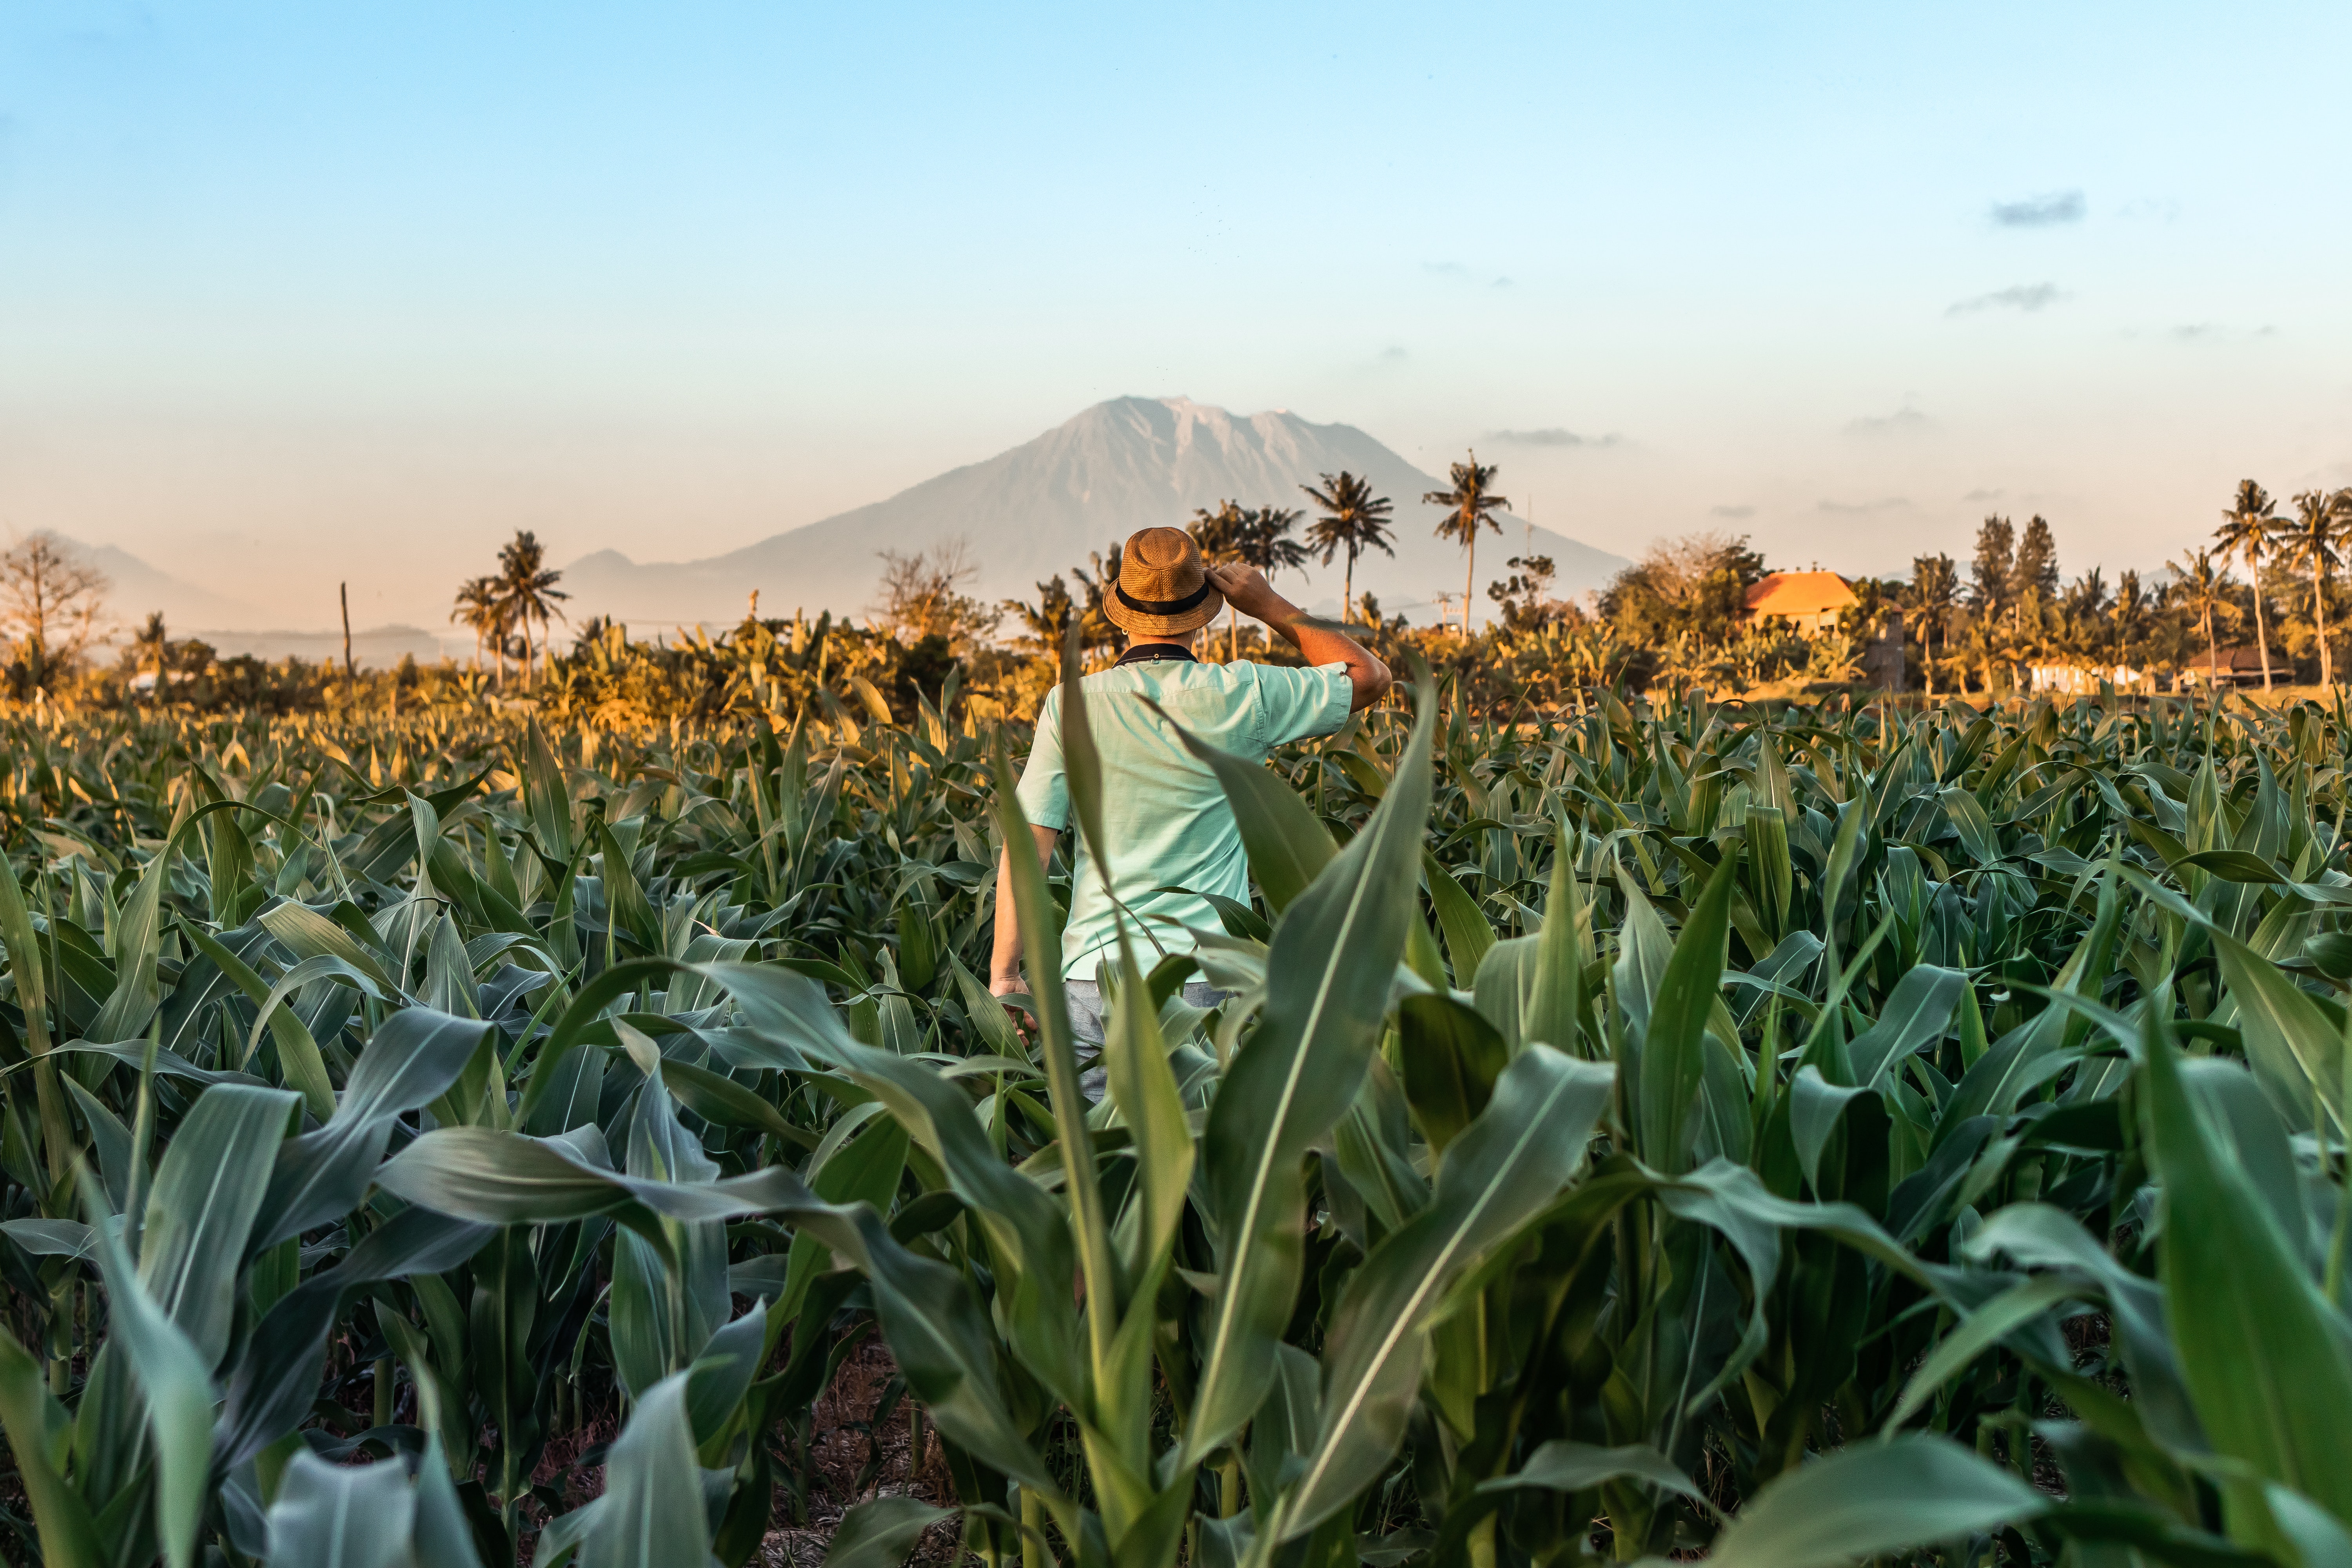
crop, field, agriculture, plant, sky, grass family, food grain, grass, farm, plantation, commodity, spring, landscape, tree, maize